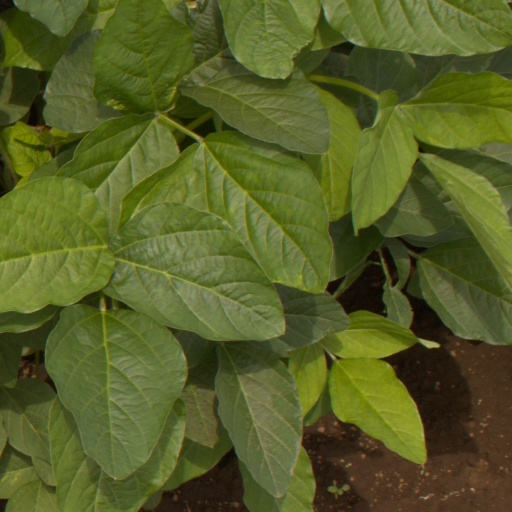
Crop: soybean